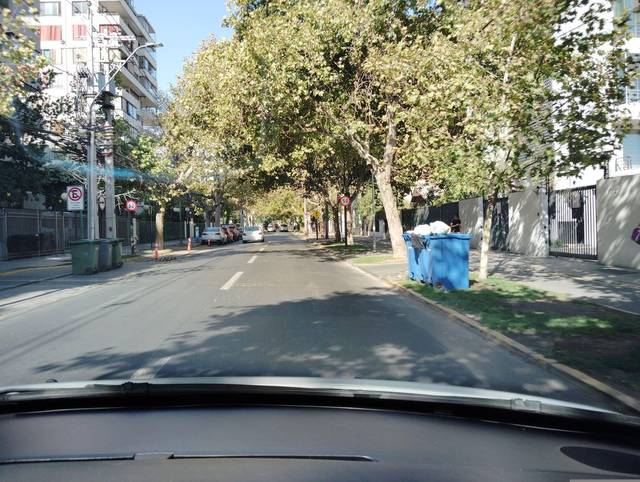
Region: Chile
Coordinates: -33.456, -70.604